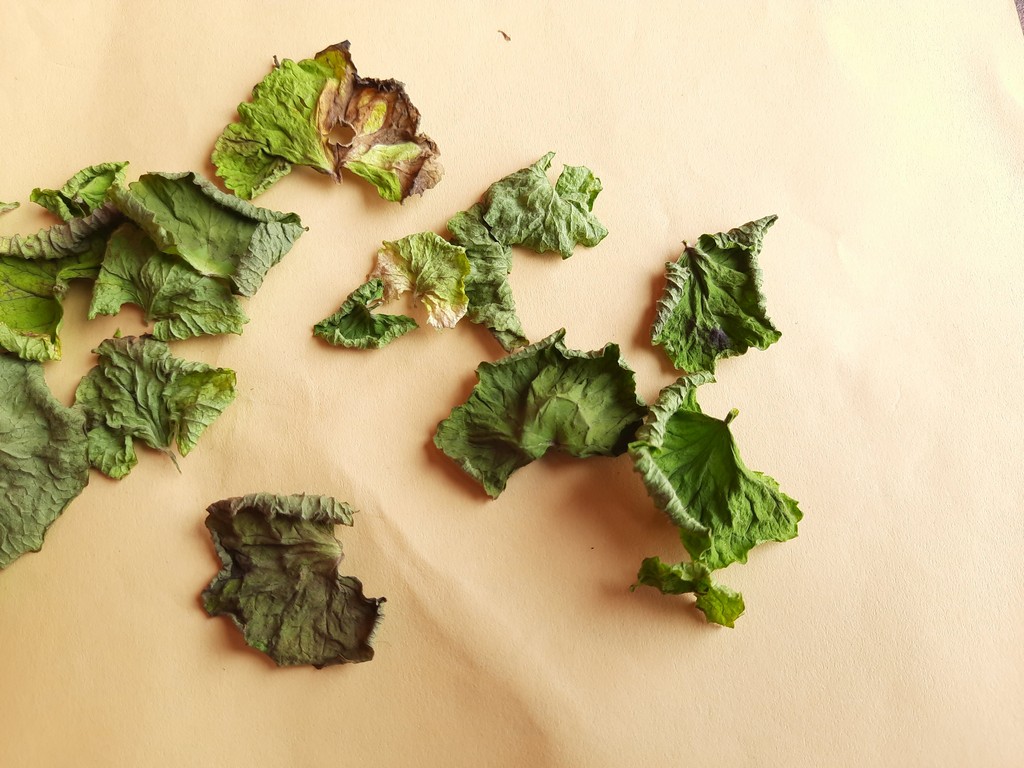
Label: Dried